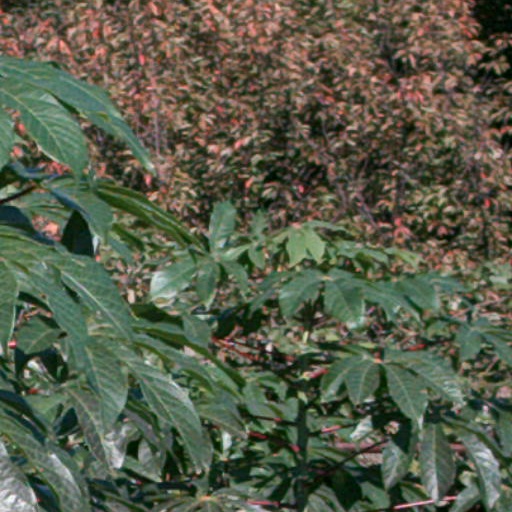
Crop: cassava